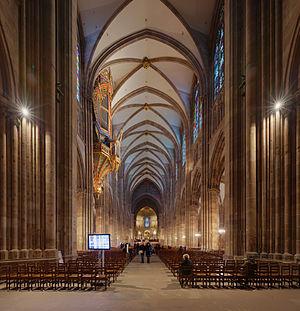
La cathédrale Notre-Dame de Strasbourg est une cathédrale gothique catholique située à Strasbourg, en région Grand Est, dans le département français du Bas-Rhin en Alsace.